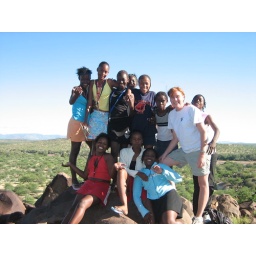
The rock mountain near the school. I climbed up there with some students after school one day.